Southern United States

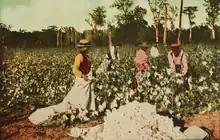
An illustration from "Houston: Where Seventeen Railroads Meet the Sea", 1913

The Confederacy had the resources for a short war, but was unable to finance or supply a longer war. It reversed the traditional low-tariff policy of the South by imposing a new 15% tax on all imports from the Union. The Union blockade stopped most commerce from entering the South, and smugglers avoided the tax, so the Confederate tariff produced too little revenue to finance the war. Inflated currency was the solution, but that created distrust of the Richmond government. Because of low investment in railroads, the Southern transportation system depended primarily on river and coastal traffic by boat; both were shut down by the Union Navy. The small railroad system virtually collapsed, so that by 1864 internal travel was so difficult that the Confederate economy was crippled.